Oil battle

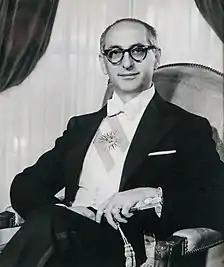
Despite the controversy sparked by the president's policies, the developmentalist government of Arturo Frondizi achieved record-breaking levels of oil extraction never before seen in Argentine history, leading to oil self-sufficiency for the first time in the country.

The oil battle was an economic battle announced by the government of Argentine president Arturo Frondizi on 24 July 1958. The aim of the "battle" was to achieve self-sufficiency in oil production. It is remembered for the ideological controversy caused by the apparent ideological about-face of the president, who had previously been critical of oil policy.